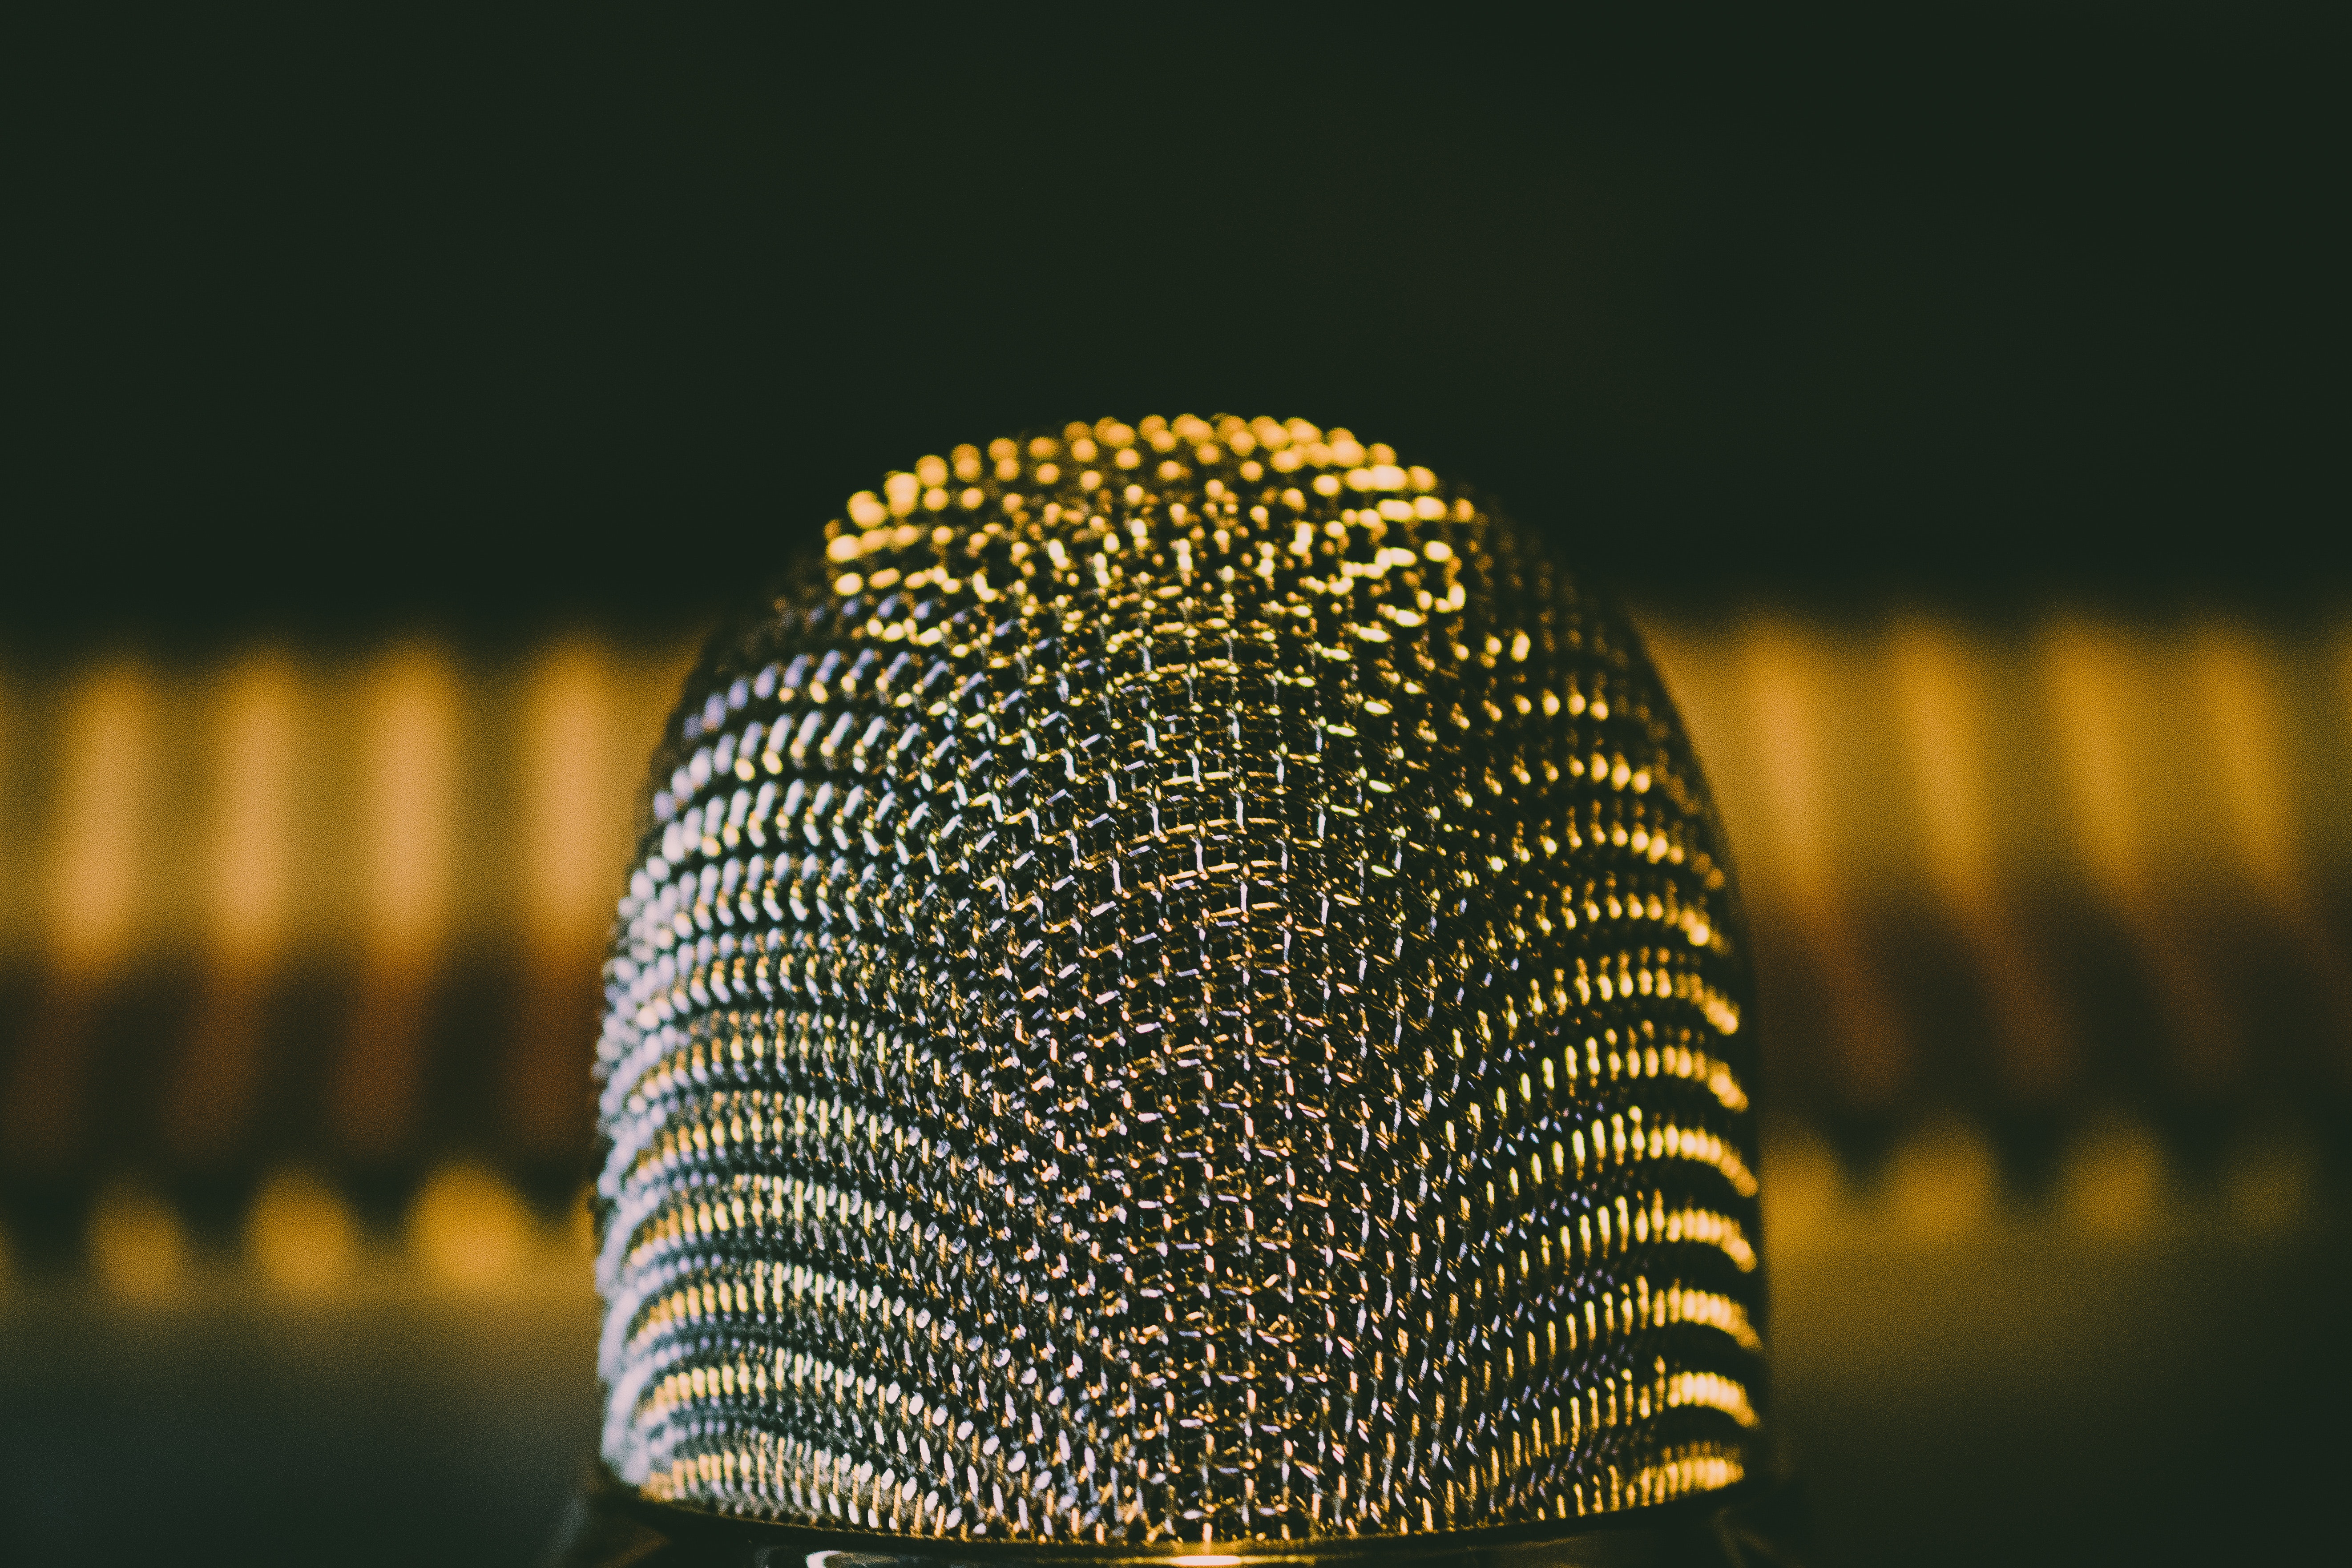
light, close up, metal, architecture, microphone, audio equipment, night, macro photography